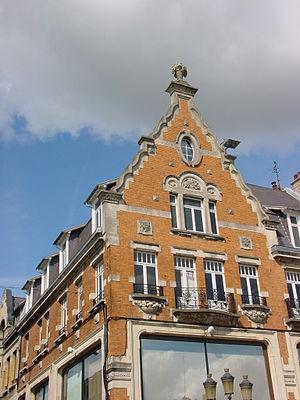
Maison à pignon ""flamand"" sur la grand-place de Cambrai, datant de la reconstruction dans un goût régionaliste d'après la 1ère Guerre mondiale."
Cambrai est une commune française située dans le département du Nord, en région Hauts-de-France. Sous-préfecture du département, Cambrai est une ville moyenne qui compte 32 668 habitants au recensement de 2016 ; elle est au cœur de l'unité urbaine de Cambrai qui, avec 47 138 habitants, la place au 7ᵉ rang départemental. Son aire urbaine, plus étendue, rassemble 65 986 habitants en 2009. Avec Lille et les villes de l'ancien bassin minier du Nord-Pas-de-Calais, elle participe aussi à un ensemble métropolitain de près de 3,8 millions d'habitants, appelé « aire métropolitaine de Lille ».